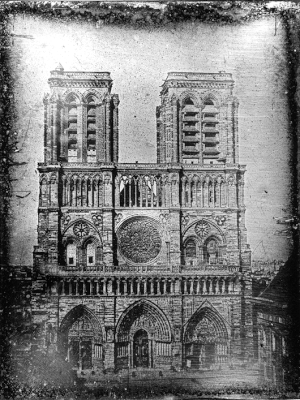
Notre-Dame-de-Paris - daguerréotype - Noël Paymal Lerebours - c. 1840. La flèche n'est pas encore reconstruite. L'image est originellement inversée.
Noël Marie Paymal Lerebours, né à Paris le 16 février 1807 et mort à Neuilly-sur-Seine le 23 juillet 1873, est un opticien et daguerréotypiste français.
La cathédrale Notre-Dame de Paris, communément appelée Notre-Dame, est l'un des monuments les plus emblématiques de Paris et de la France. Elle est située sur l'île de la Cité et est un lieu de culte catholique, siège de l'archidiocèse de Paris, dédiée à la Vierge Marie.